David Freese

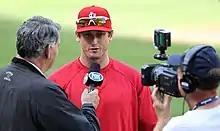
Freese in June 2011

As a senior in high school, Freese was offered a scholarship to play college baseball for the University of Missouri's baseball team. Feeling burned out, Freese decided to quit the sport. He enrolled at Missouri and studied computer science, while joining the Sigma Alpha Epsilon fraternity.